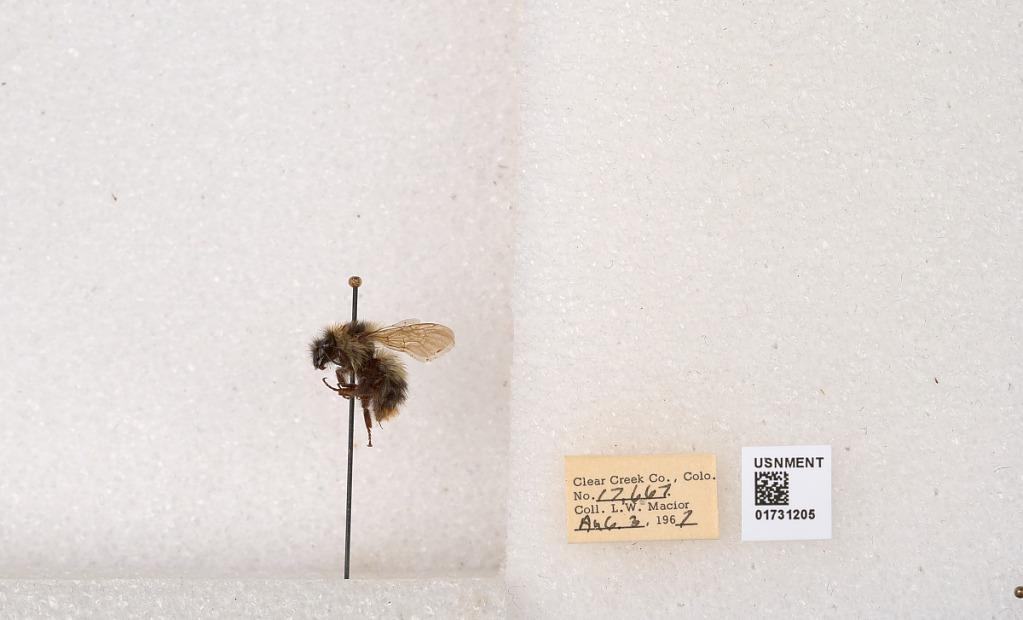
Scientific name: Bombus kirbyellus
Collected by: L. Macior
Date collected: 1967-8-3
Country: United States
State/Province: Colorado
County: Clear Creek
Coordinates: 39.6891, -105.644